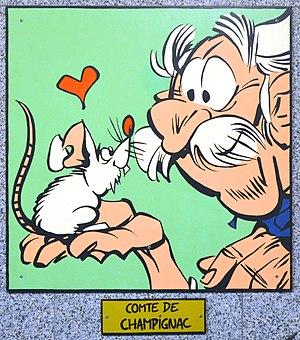
Charleroi (Belgique) - Station Janson du métro léger . Comte de Champignac.
La station Janson est une station, en service, du métro léger de Charleroi. C'est une station souterraine qui se trouve sur le ring central.
Pacôme Hégésippe Adélard Ladislas, comte de Champignac est un personnage de fiction créé par André Franquin et Henri Gillain dans la série de bande dessinée Spirou et Fantasio en 1950.